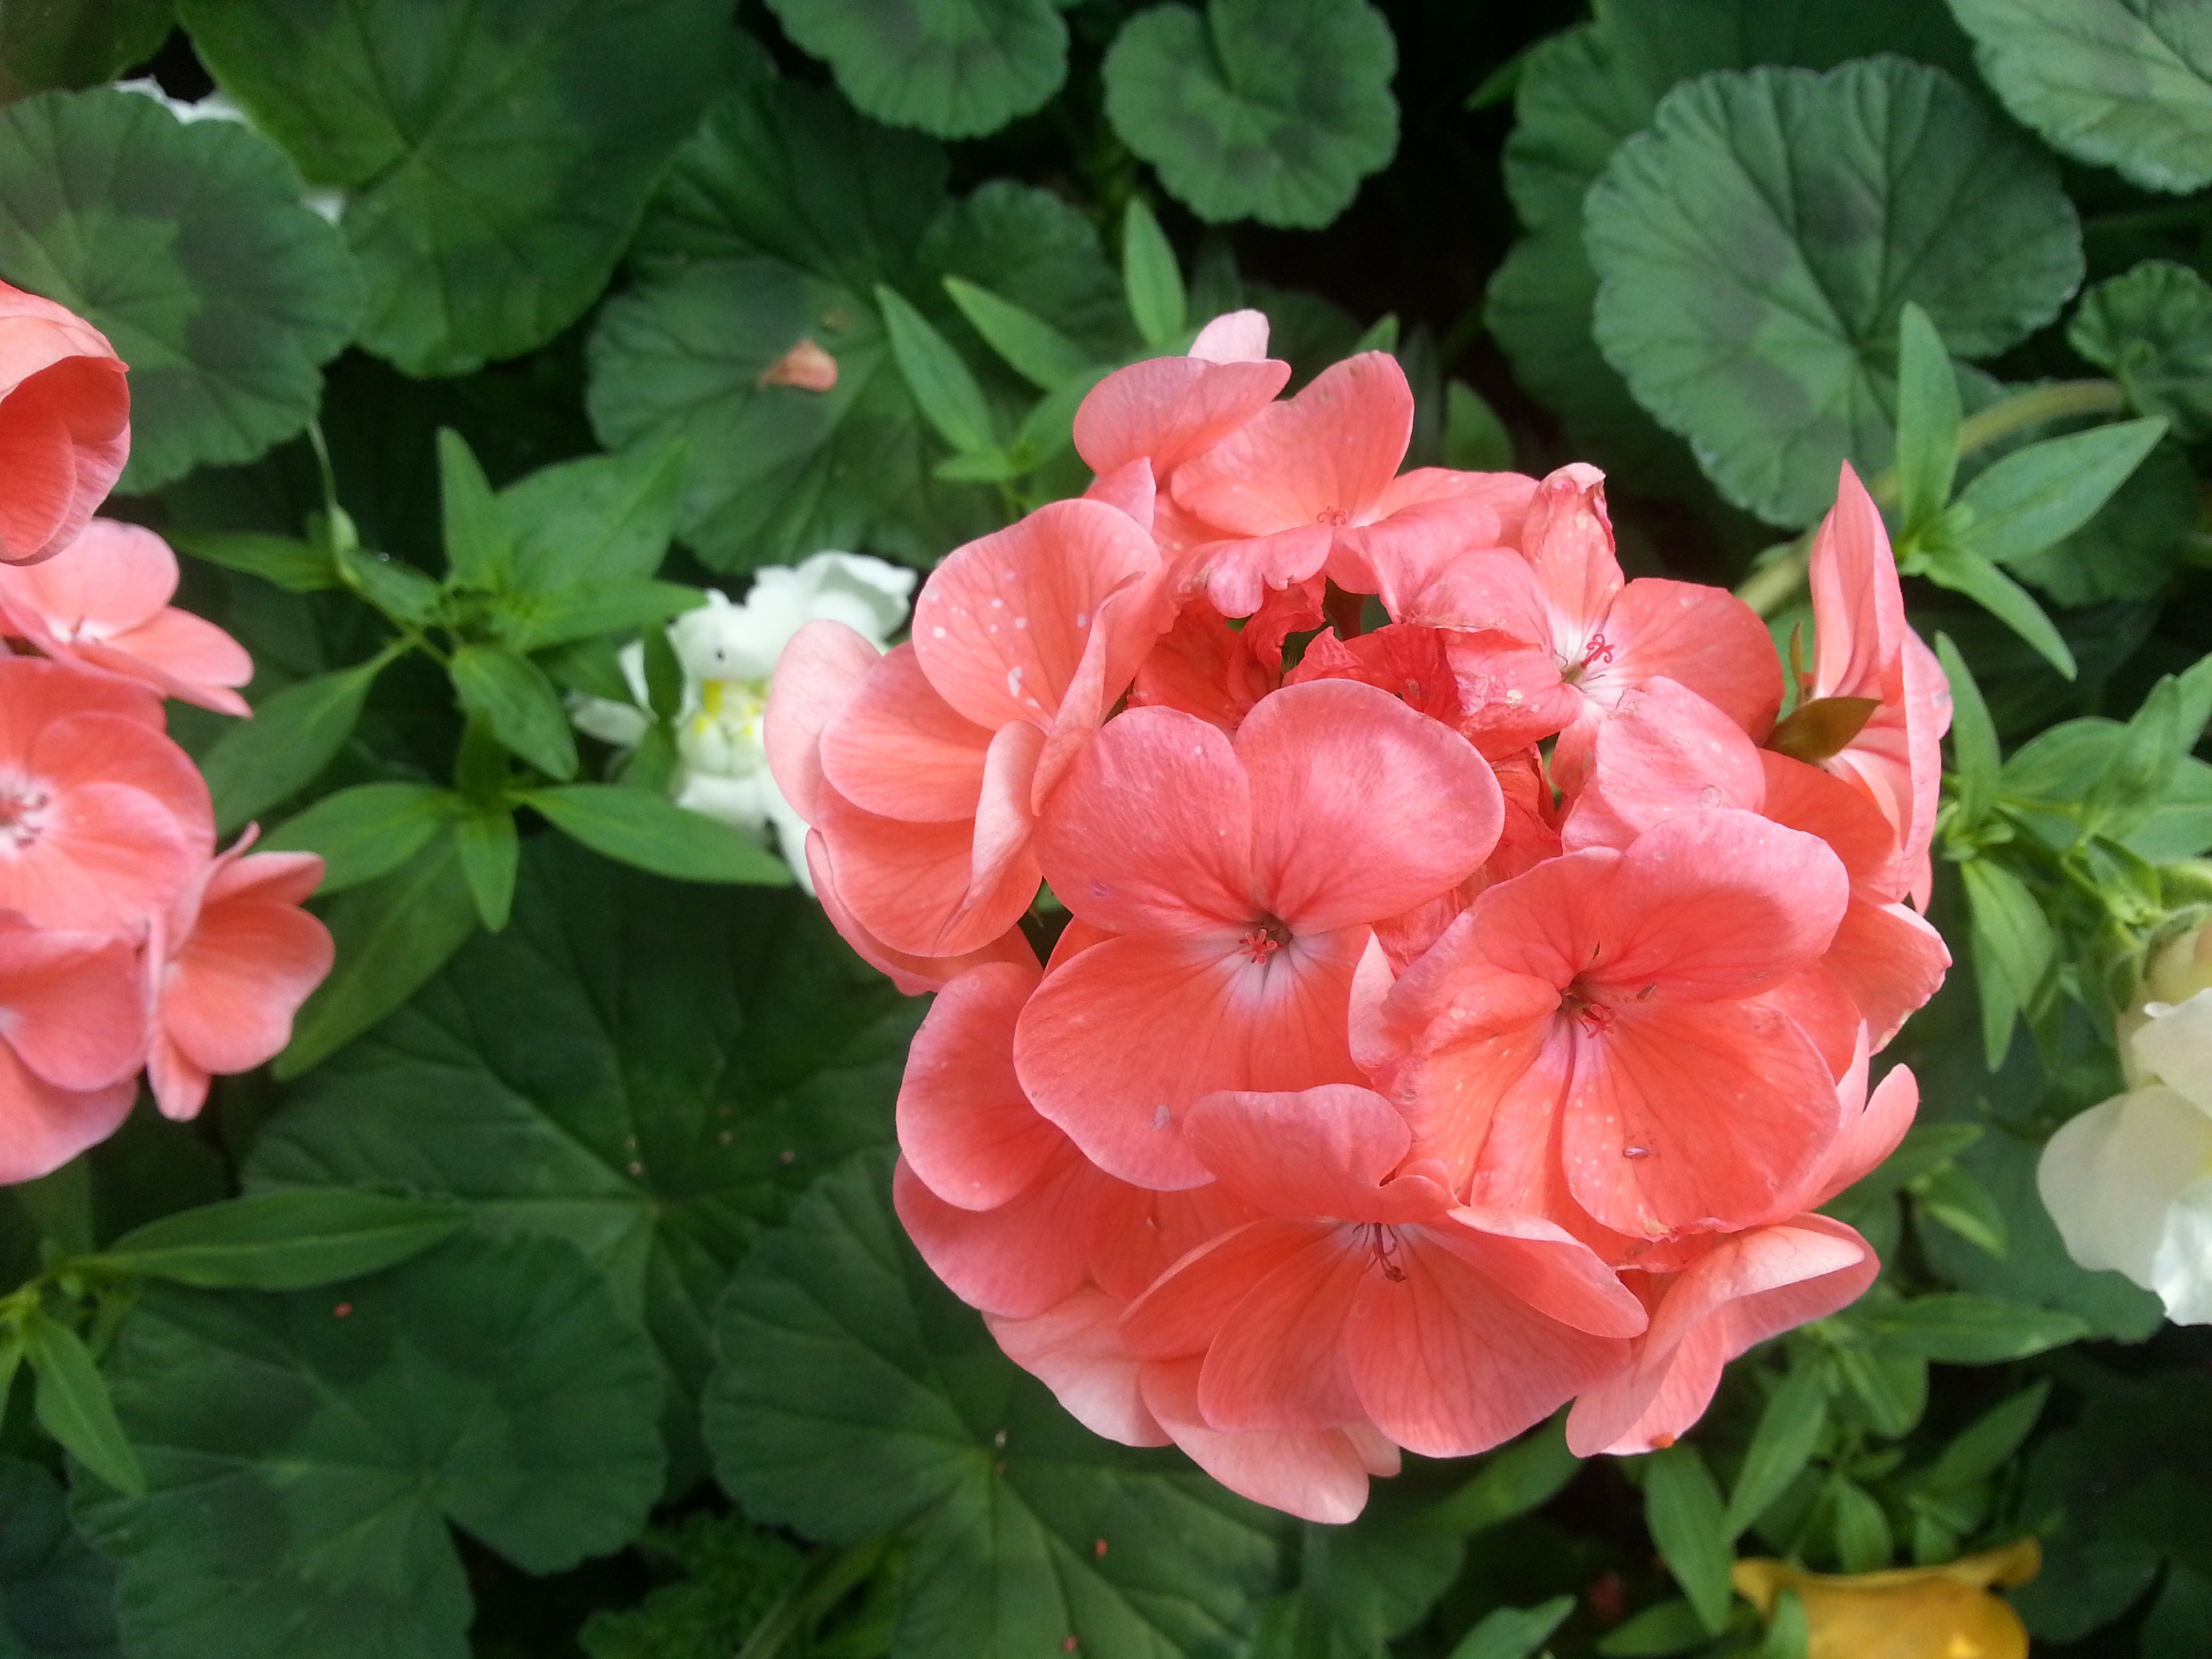
landscape, plant, leaf, flower, petal, pool, green, flora, plants, flowers, geranium, animation, shrub, botanical garden, spring flowers, pink flower, flowering plant, geraniaceae, annual plant, land plant, geraniales